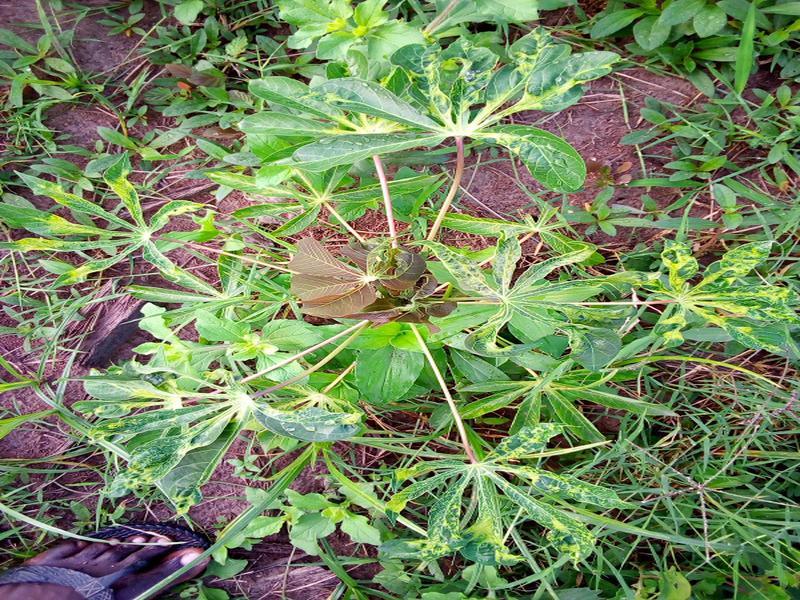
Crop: cassava
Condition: mosaic_disease